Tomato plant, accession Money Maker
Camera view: tilt-top (135 deg); turntable rotation: 180 degrees
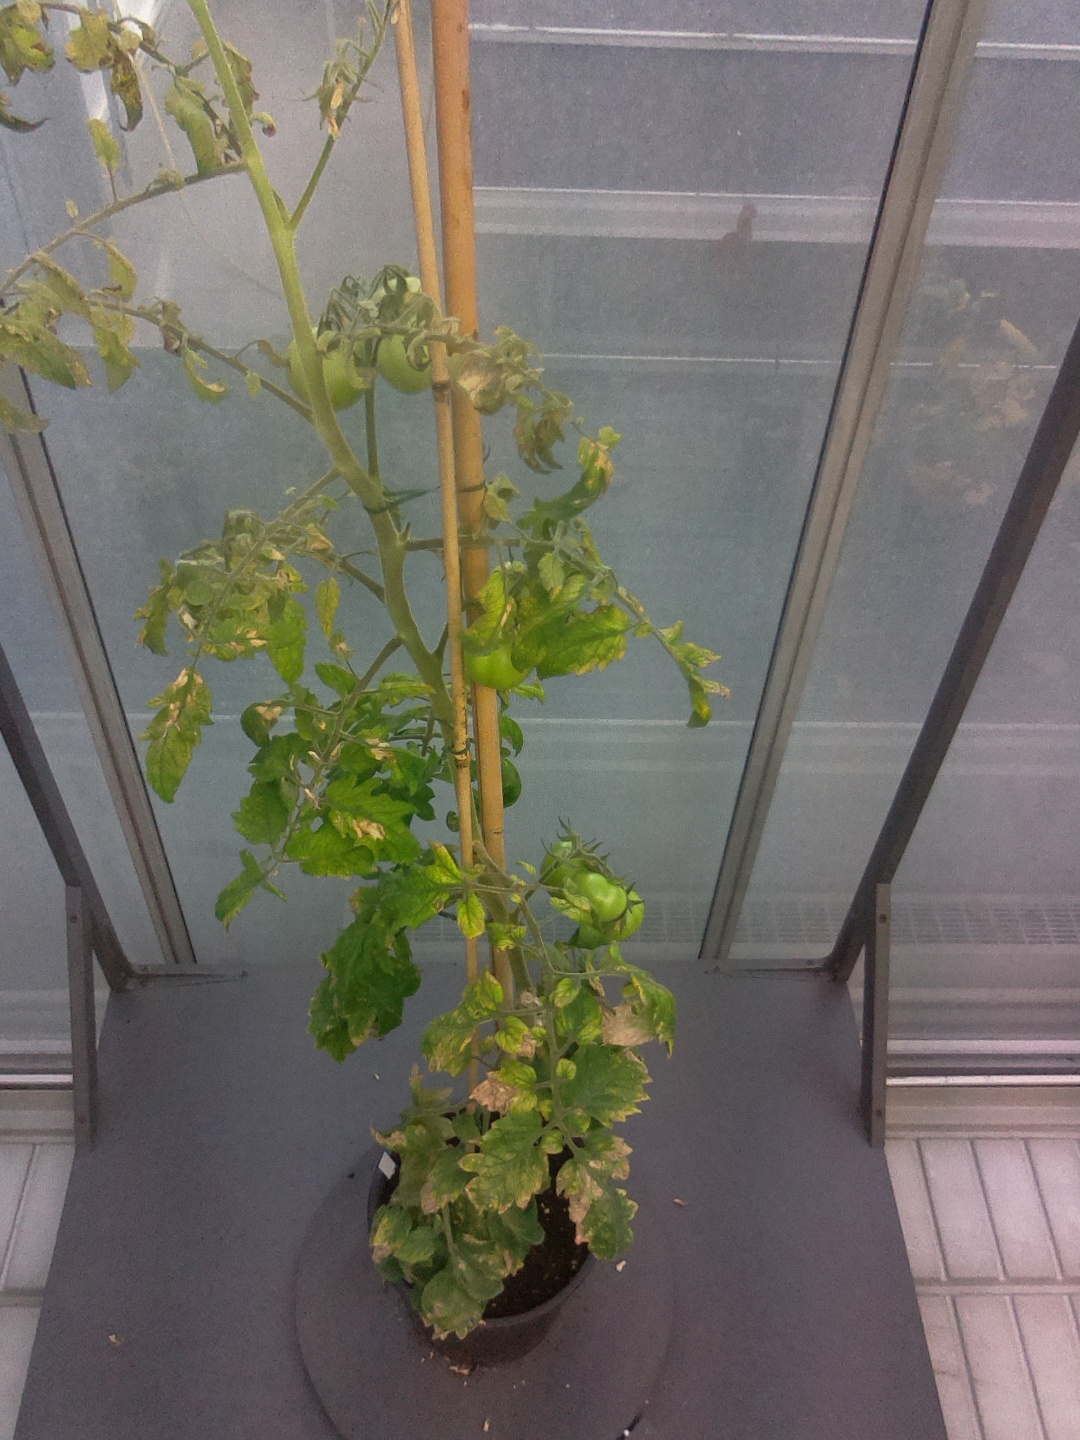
BBCH growth stage 77: 70%-80% of final fruit size